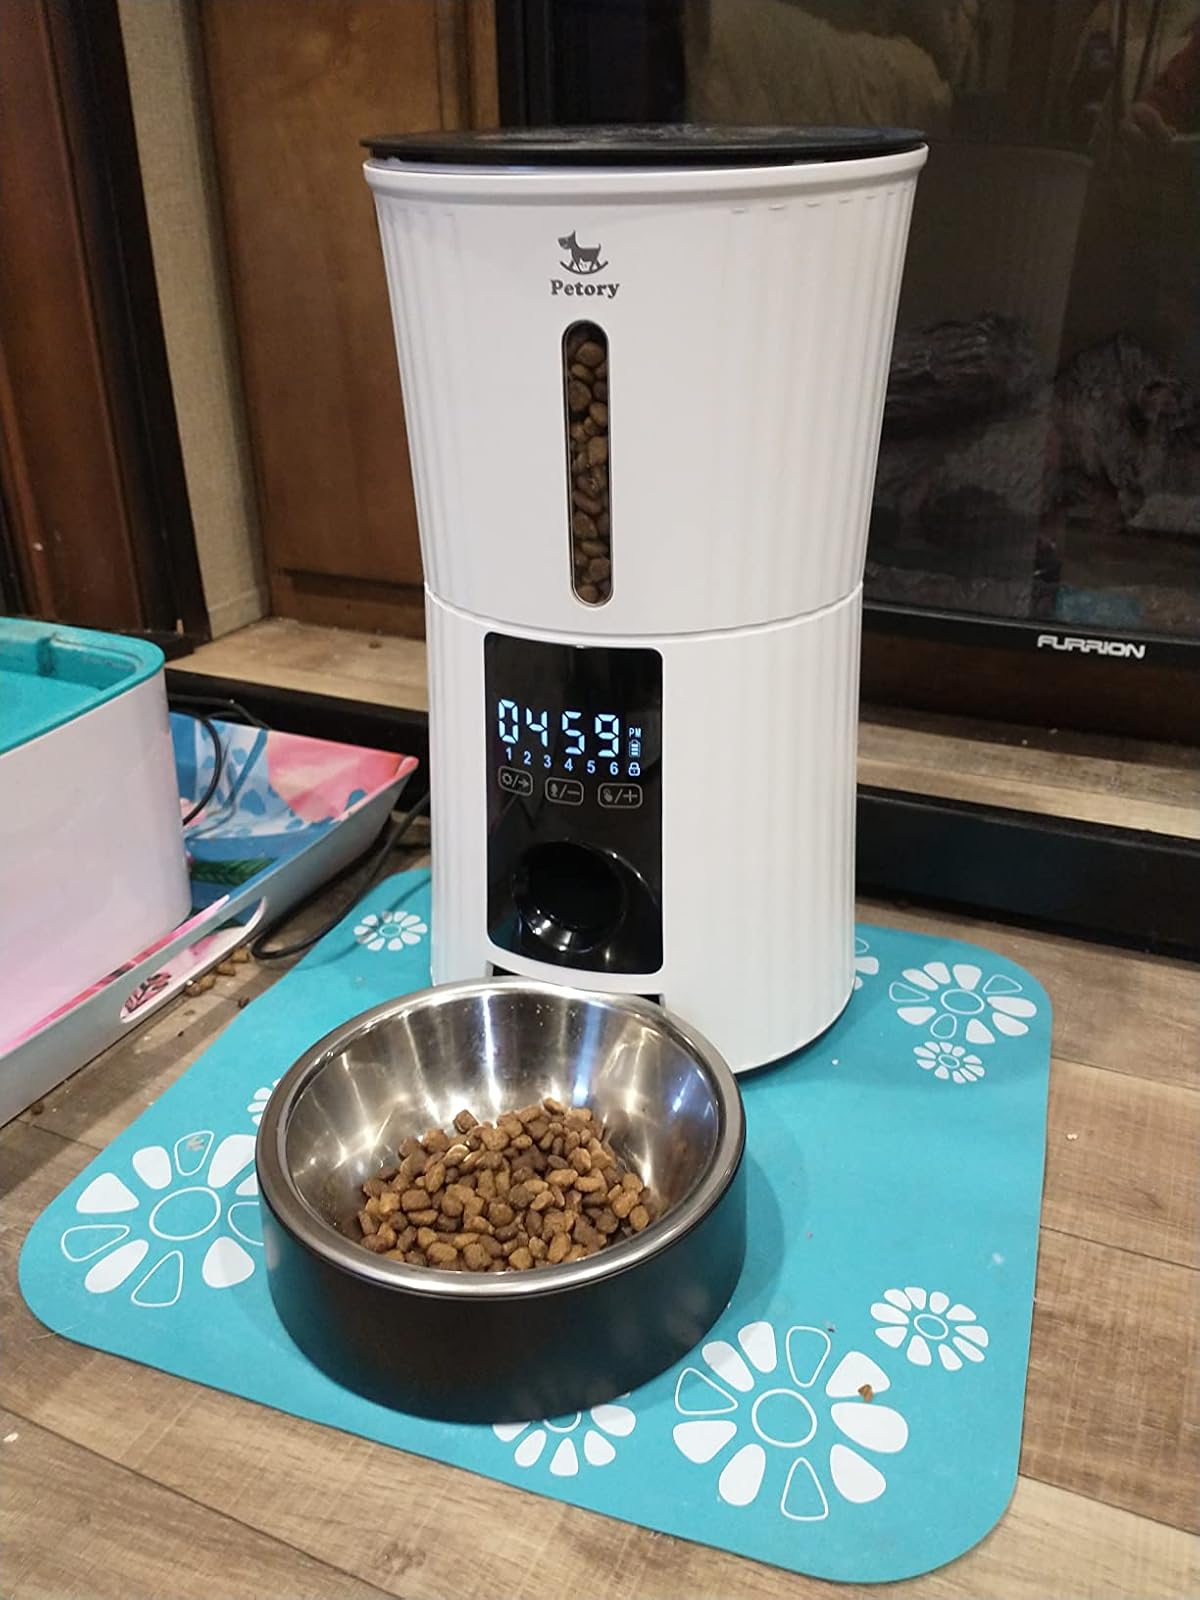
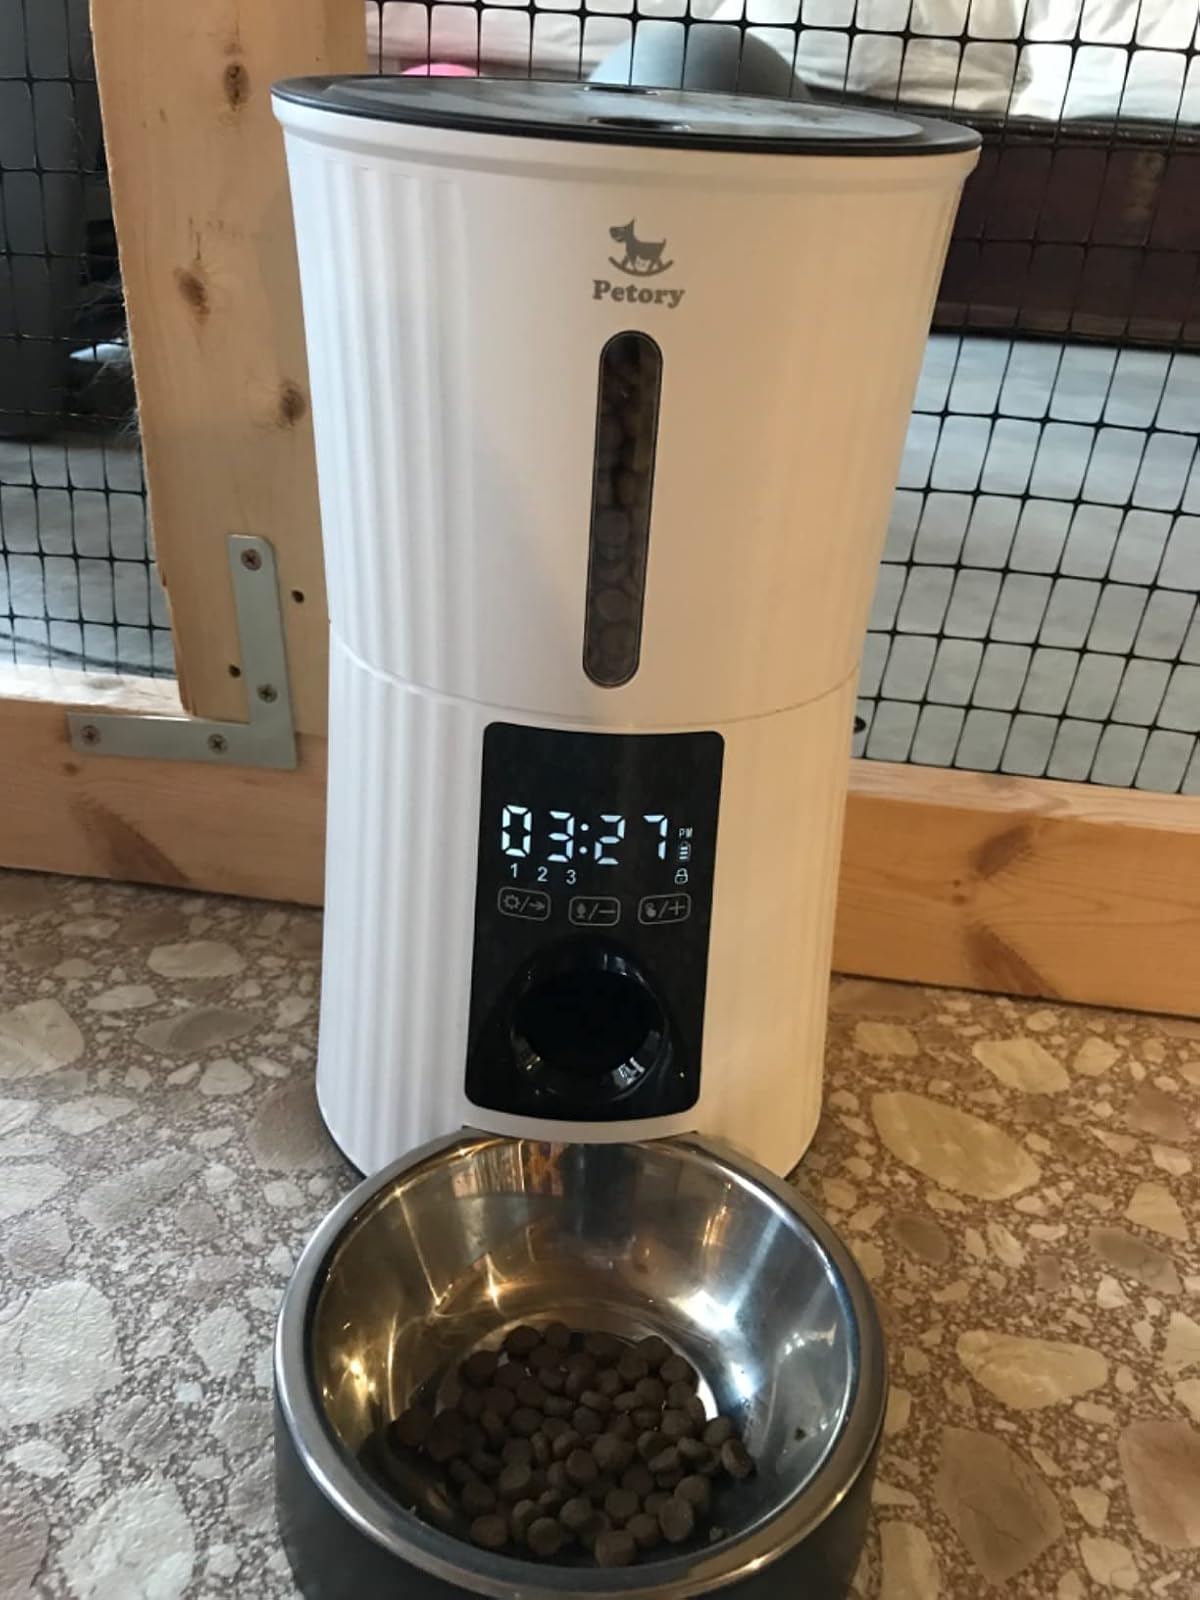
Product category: items_feeder
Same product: yes